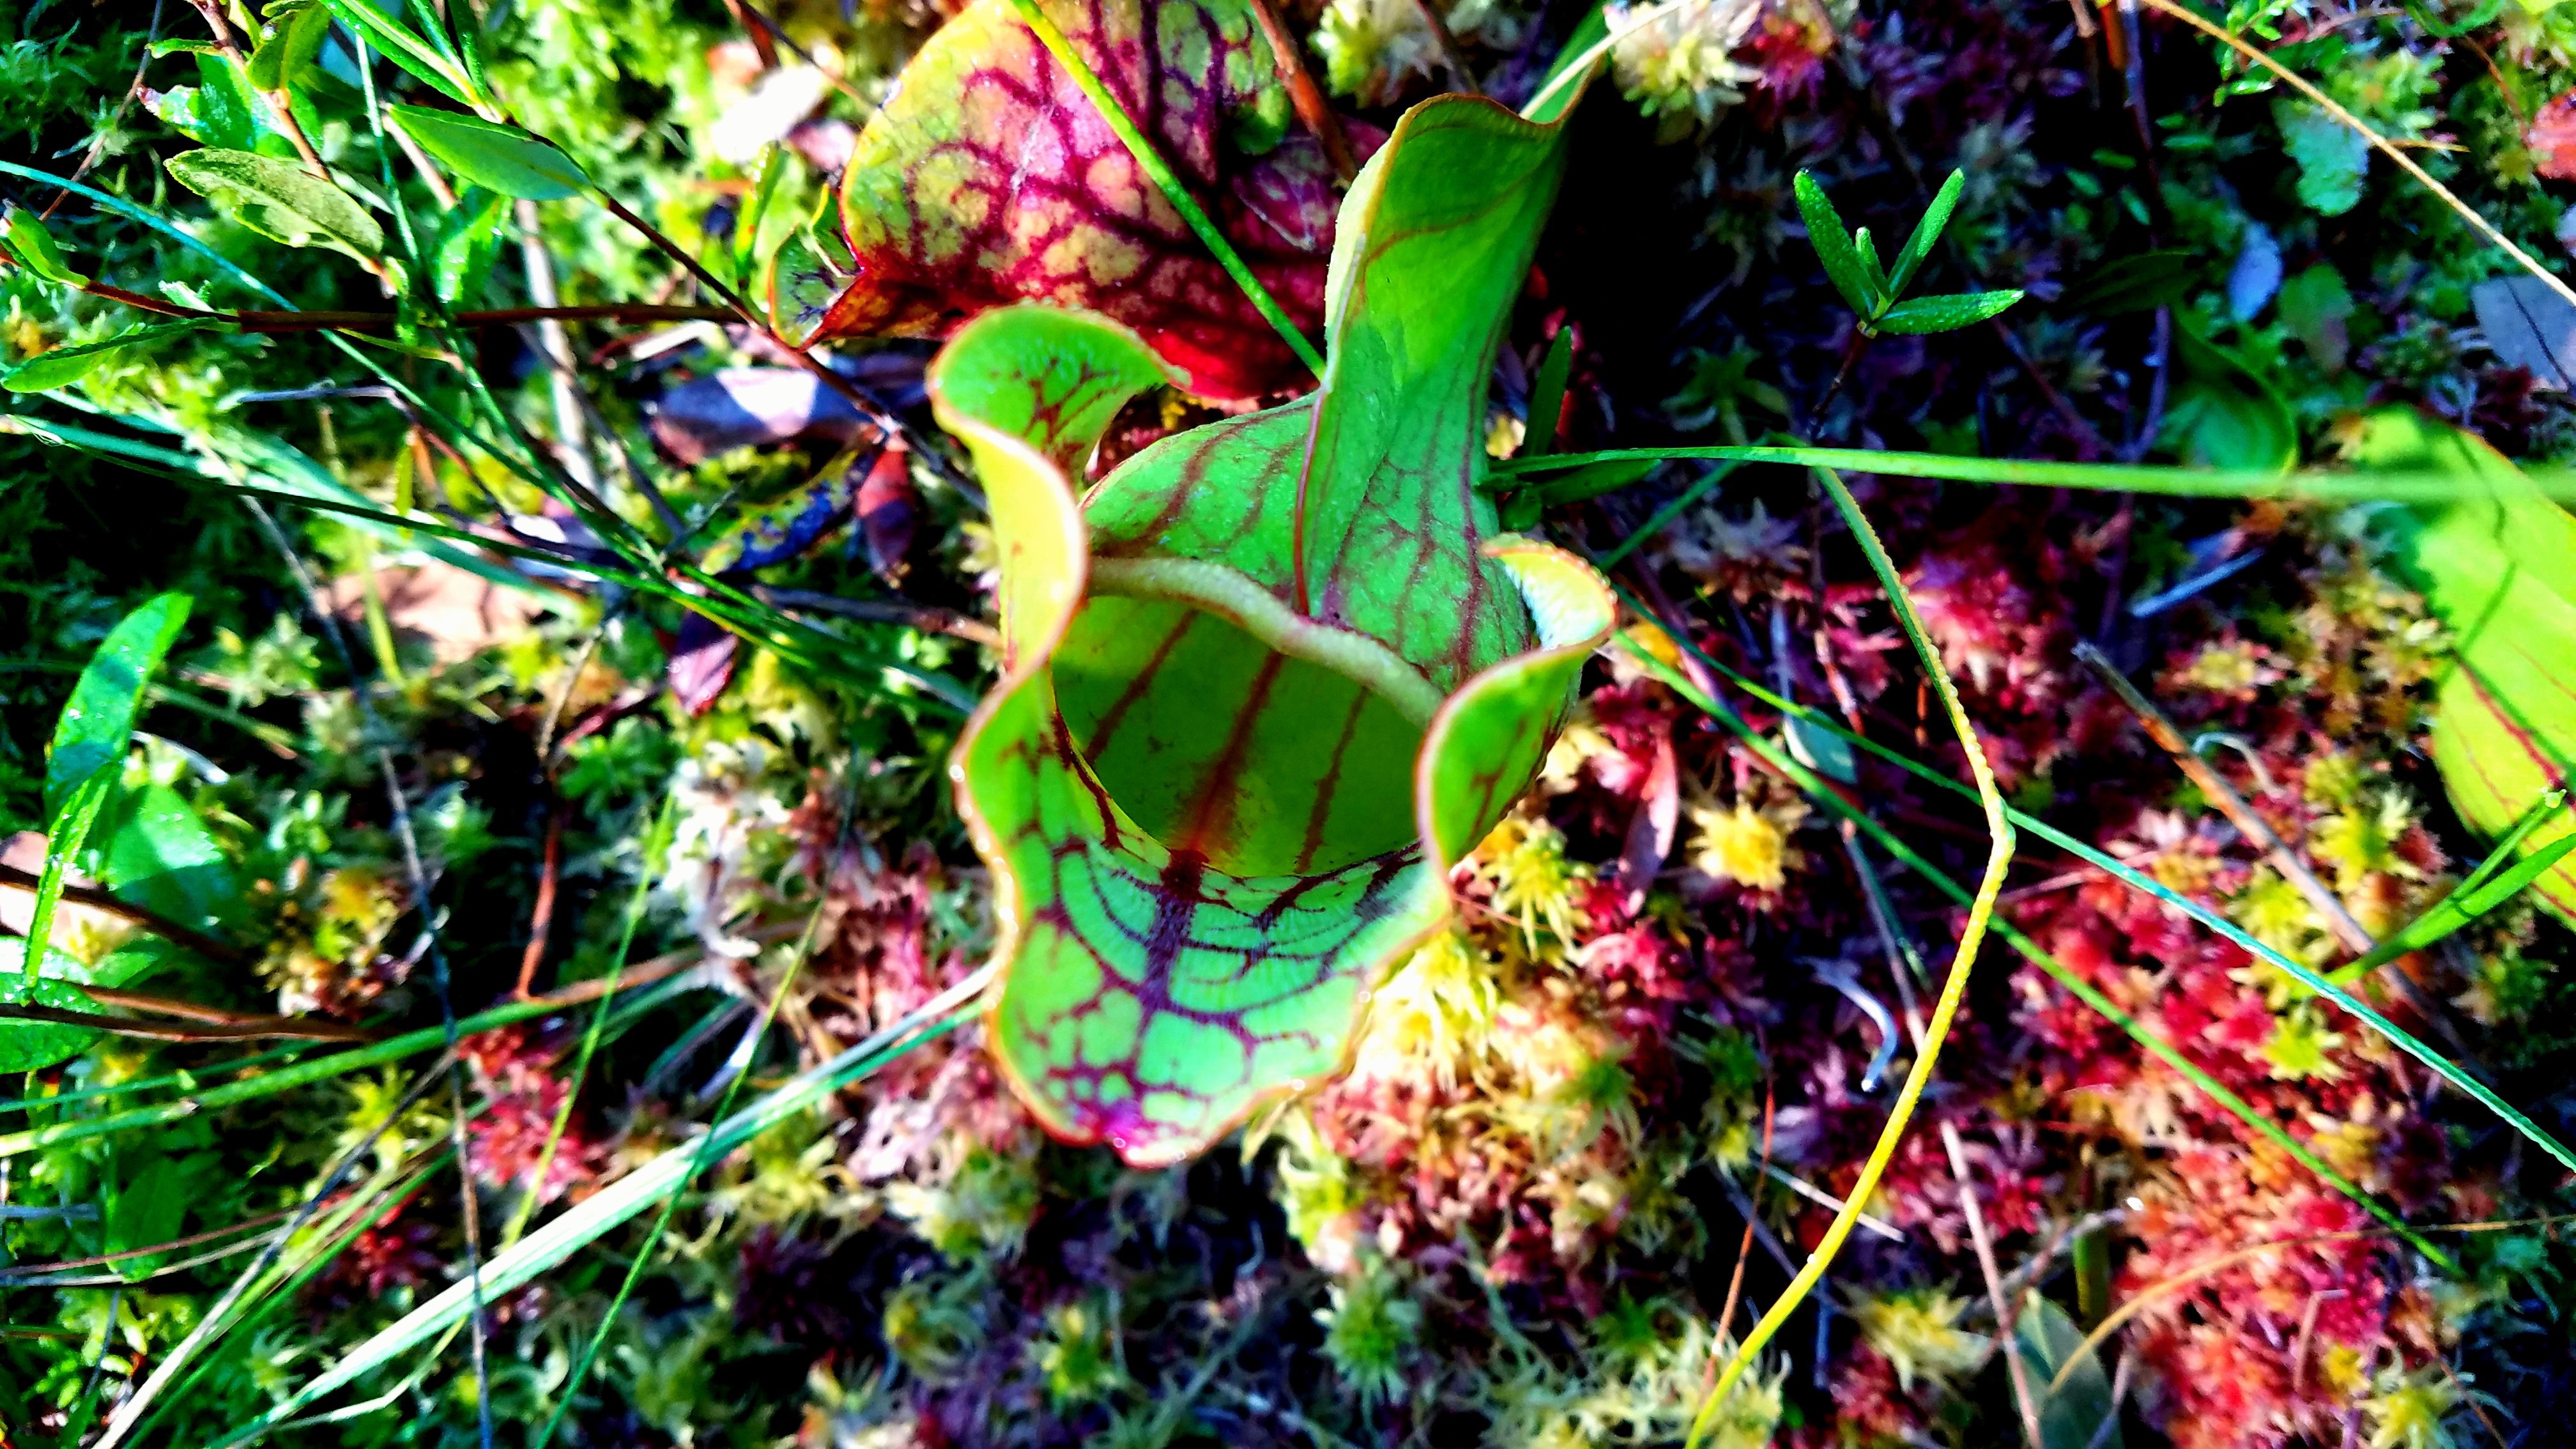
plant, leaf, flower, food, green, jungle, produce, autumn, garden, flora, shrub, rainforest